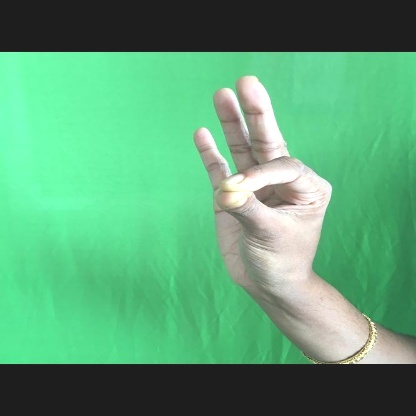
Mudra: Hamsasyam